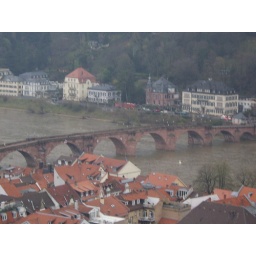
This arch bridge crosses the river in Heidelberg, Germany it is still used and the only one that crosses the river.